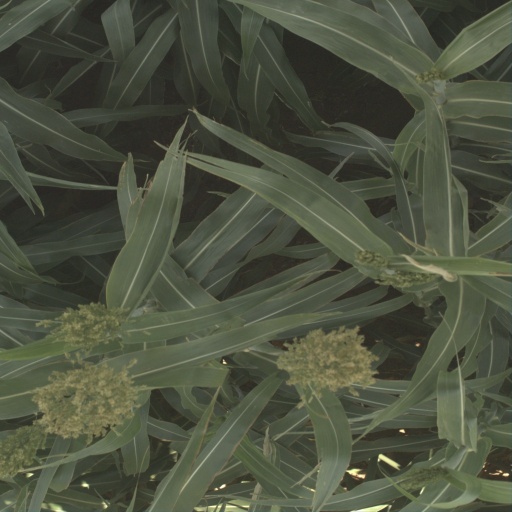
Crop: sorghum